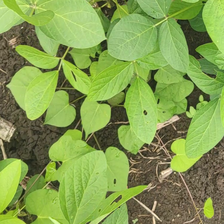
Weed species: Obscure_morning _glory(Ipomoea obscura)